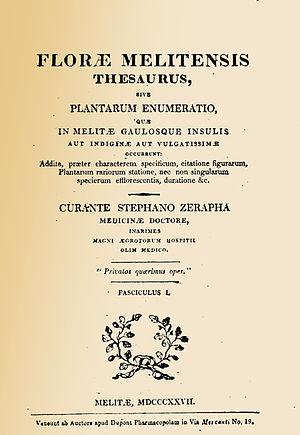
L’alphabet maltais est l’alphabet utilisé pour écrire le maltais. C’est le seul exemple d'alphabet permettant d'écrire une langue sémitique qui soit fondé sur l’alphabet latin moderne. Pour cela, il comprend, outre les lettres de l'alphabet latin, des lettres diacritées qui l’enrichissent afin d’exprimer le plus correctement possible les phonèmes, les sonorités et intonations sémitiques.